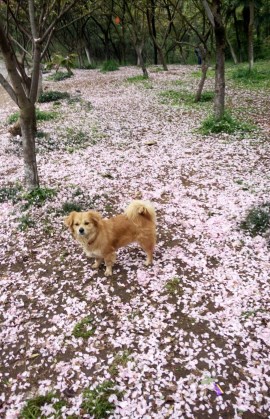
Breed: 480-n000125-Pekinese